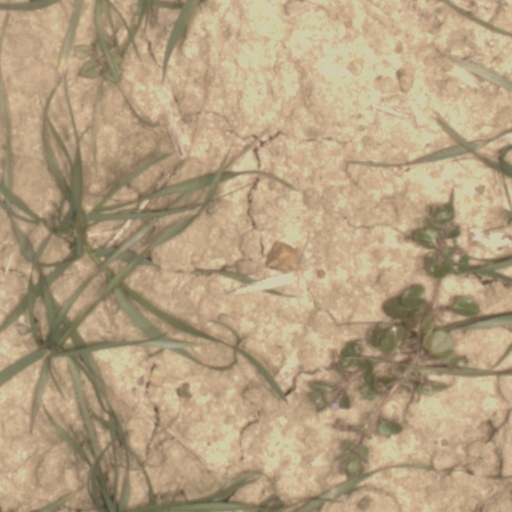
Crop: wheat